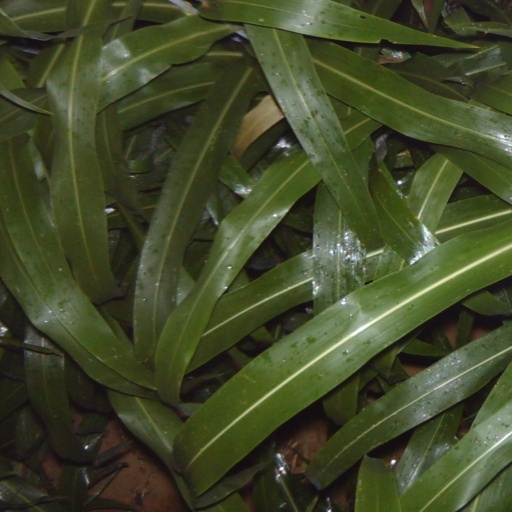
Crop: sorghum